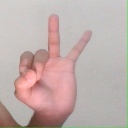
अक्षर: ण